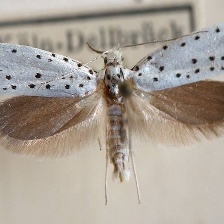
Species: BIRD CHERRY ERMINE MOTH